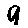
Label: 9